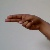
The image shows a hand gesture representing the letter 'H' in Indian Sign Language.